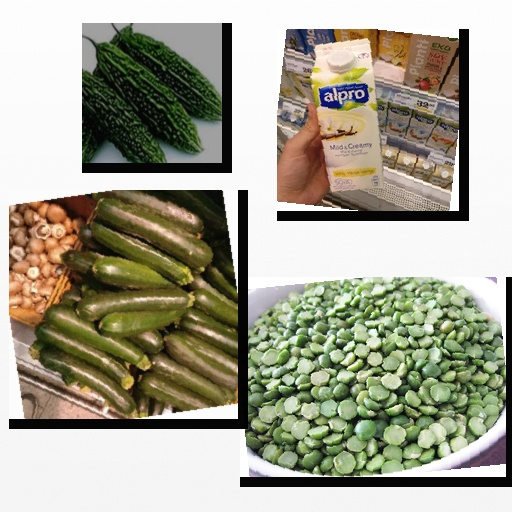
Food items: bitter_gourd, peas, vanilla_soy_yogurt, zucchini